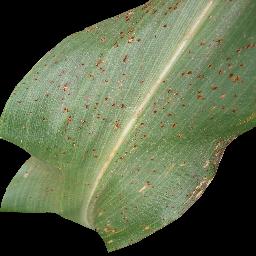
Label: Corn_(Maize)___Common_Rust